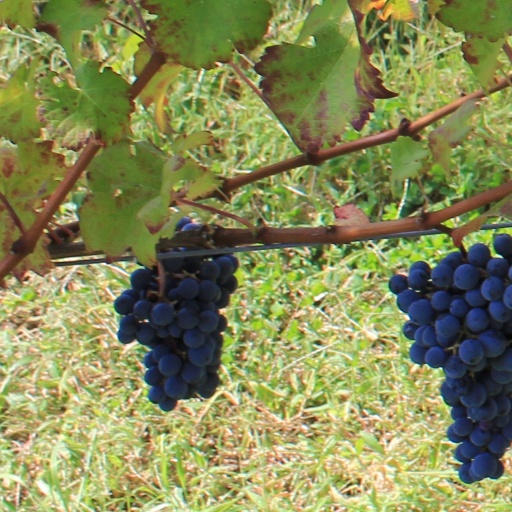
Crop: grape